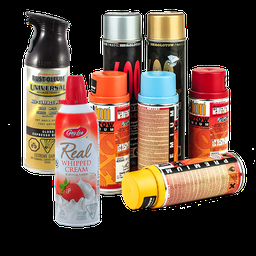
Label: metal